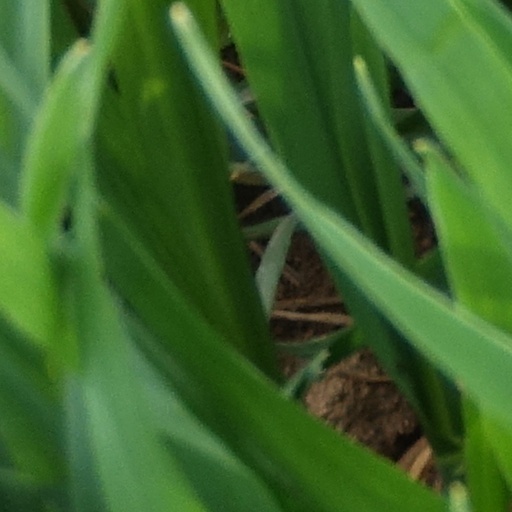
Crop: wheat